Question: Please indicate a possible affordance area of the hold_book that can be used for holding
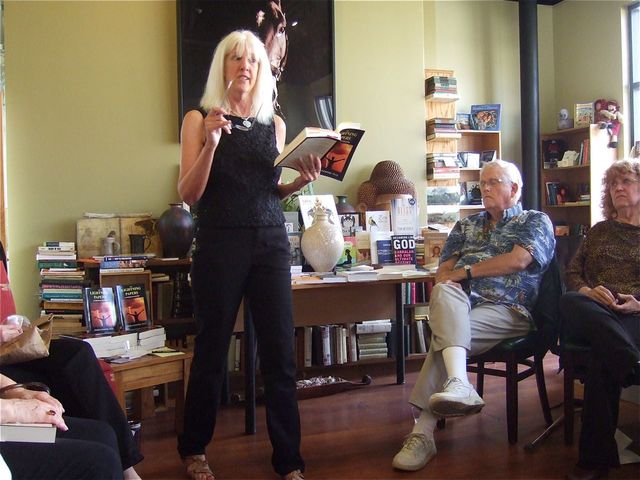
Answer: [259.555, 119.402, 367.703, 184.587]